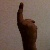
The image shows a hand gesture representing the number 1 in Indian Sign Language.